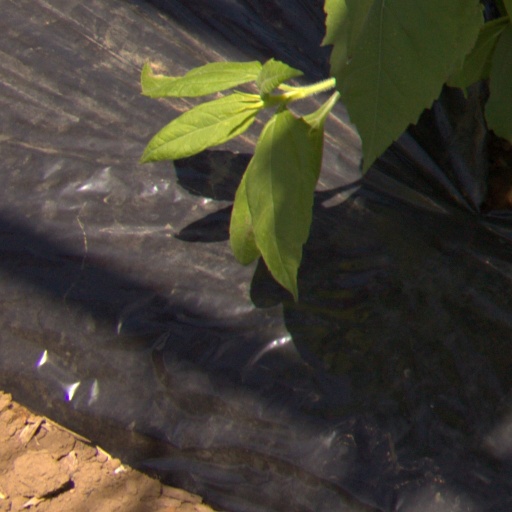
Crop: Jerusalem artichoke